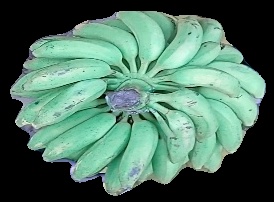
Variety: elakki-bale
Grade: grade1